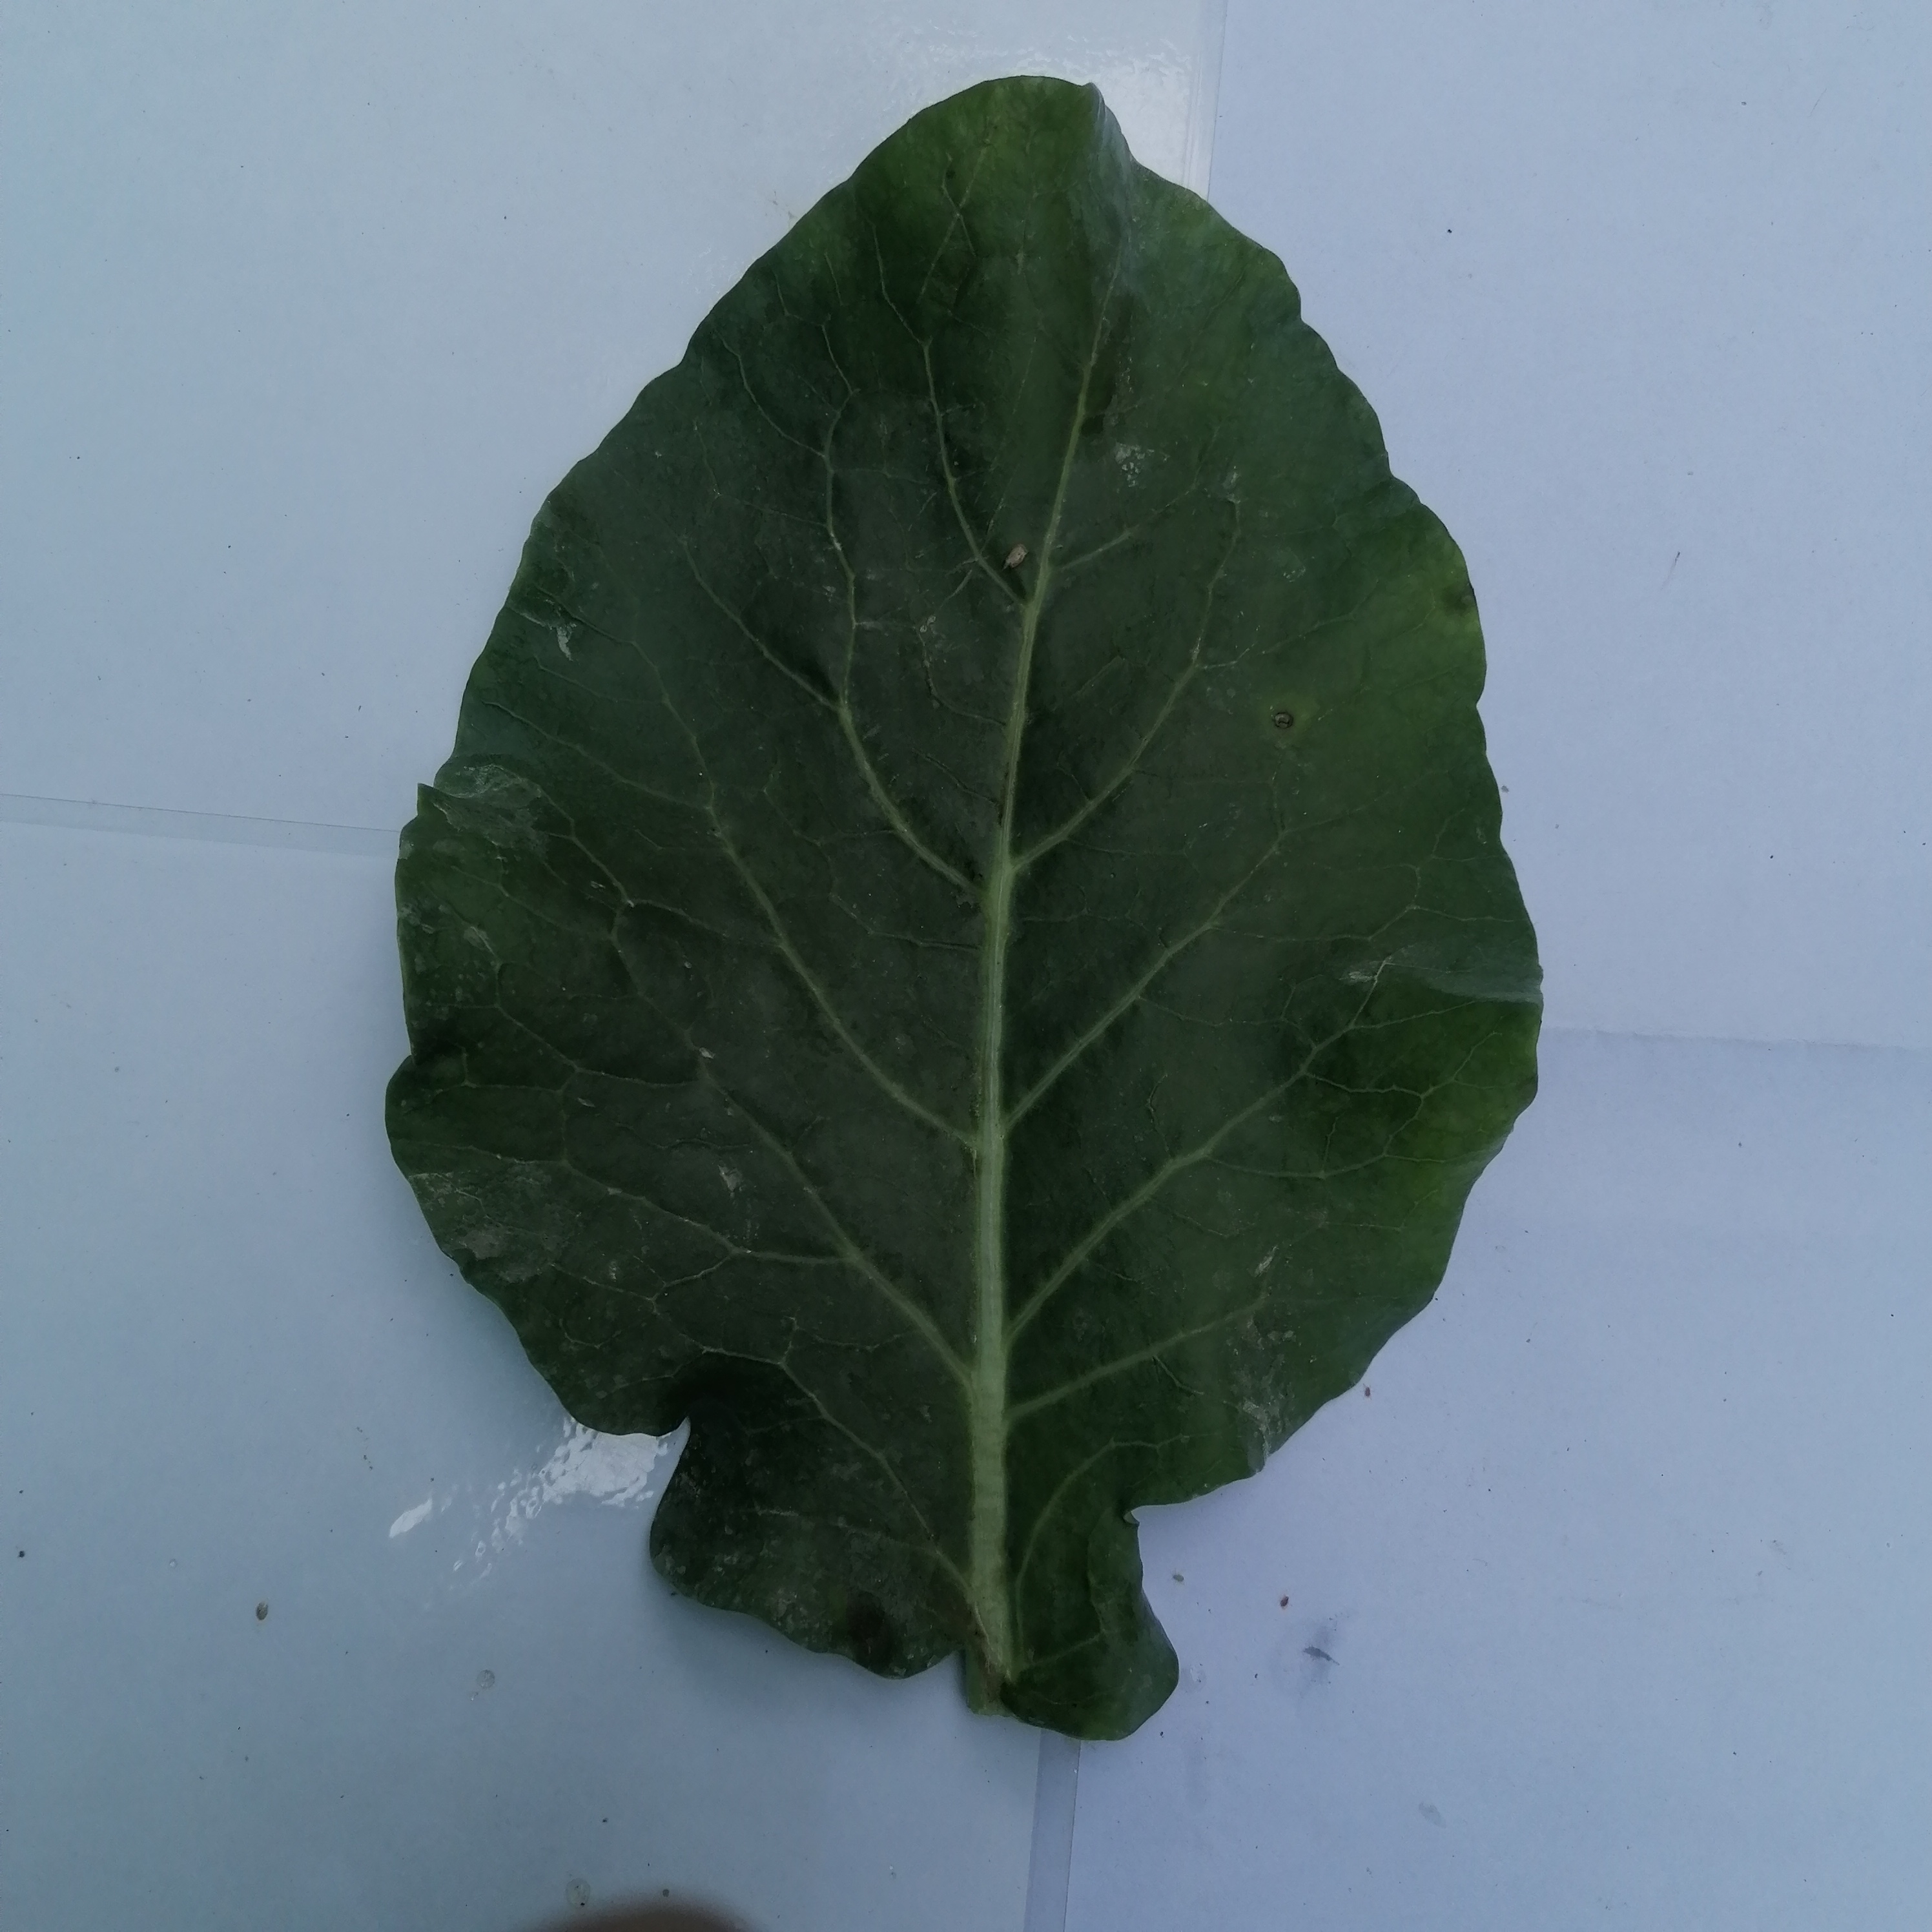
Label: Healthy